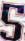
Number: 5